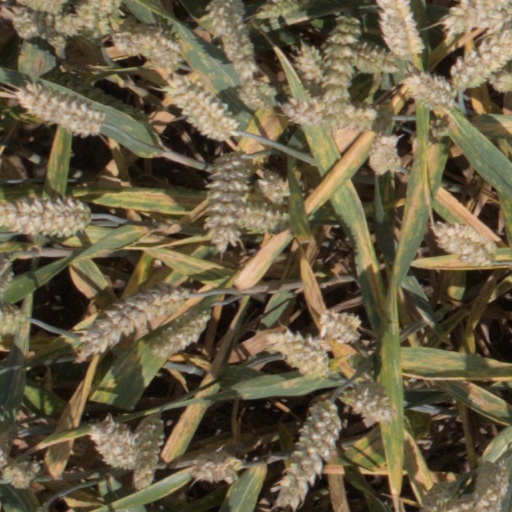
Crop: wheat